24P/Schaumasse

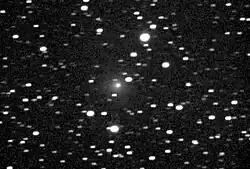

Comet Schaumasse is a periodic comet discovered by Alexandre Schaumasse (Nice, France) on 1 December 1911 as 12th magnitude. It next comes to perihelion on 8 January 2026 and should brighten to about magnitude 9.